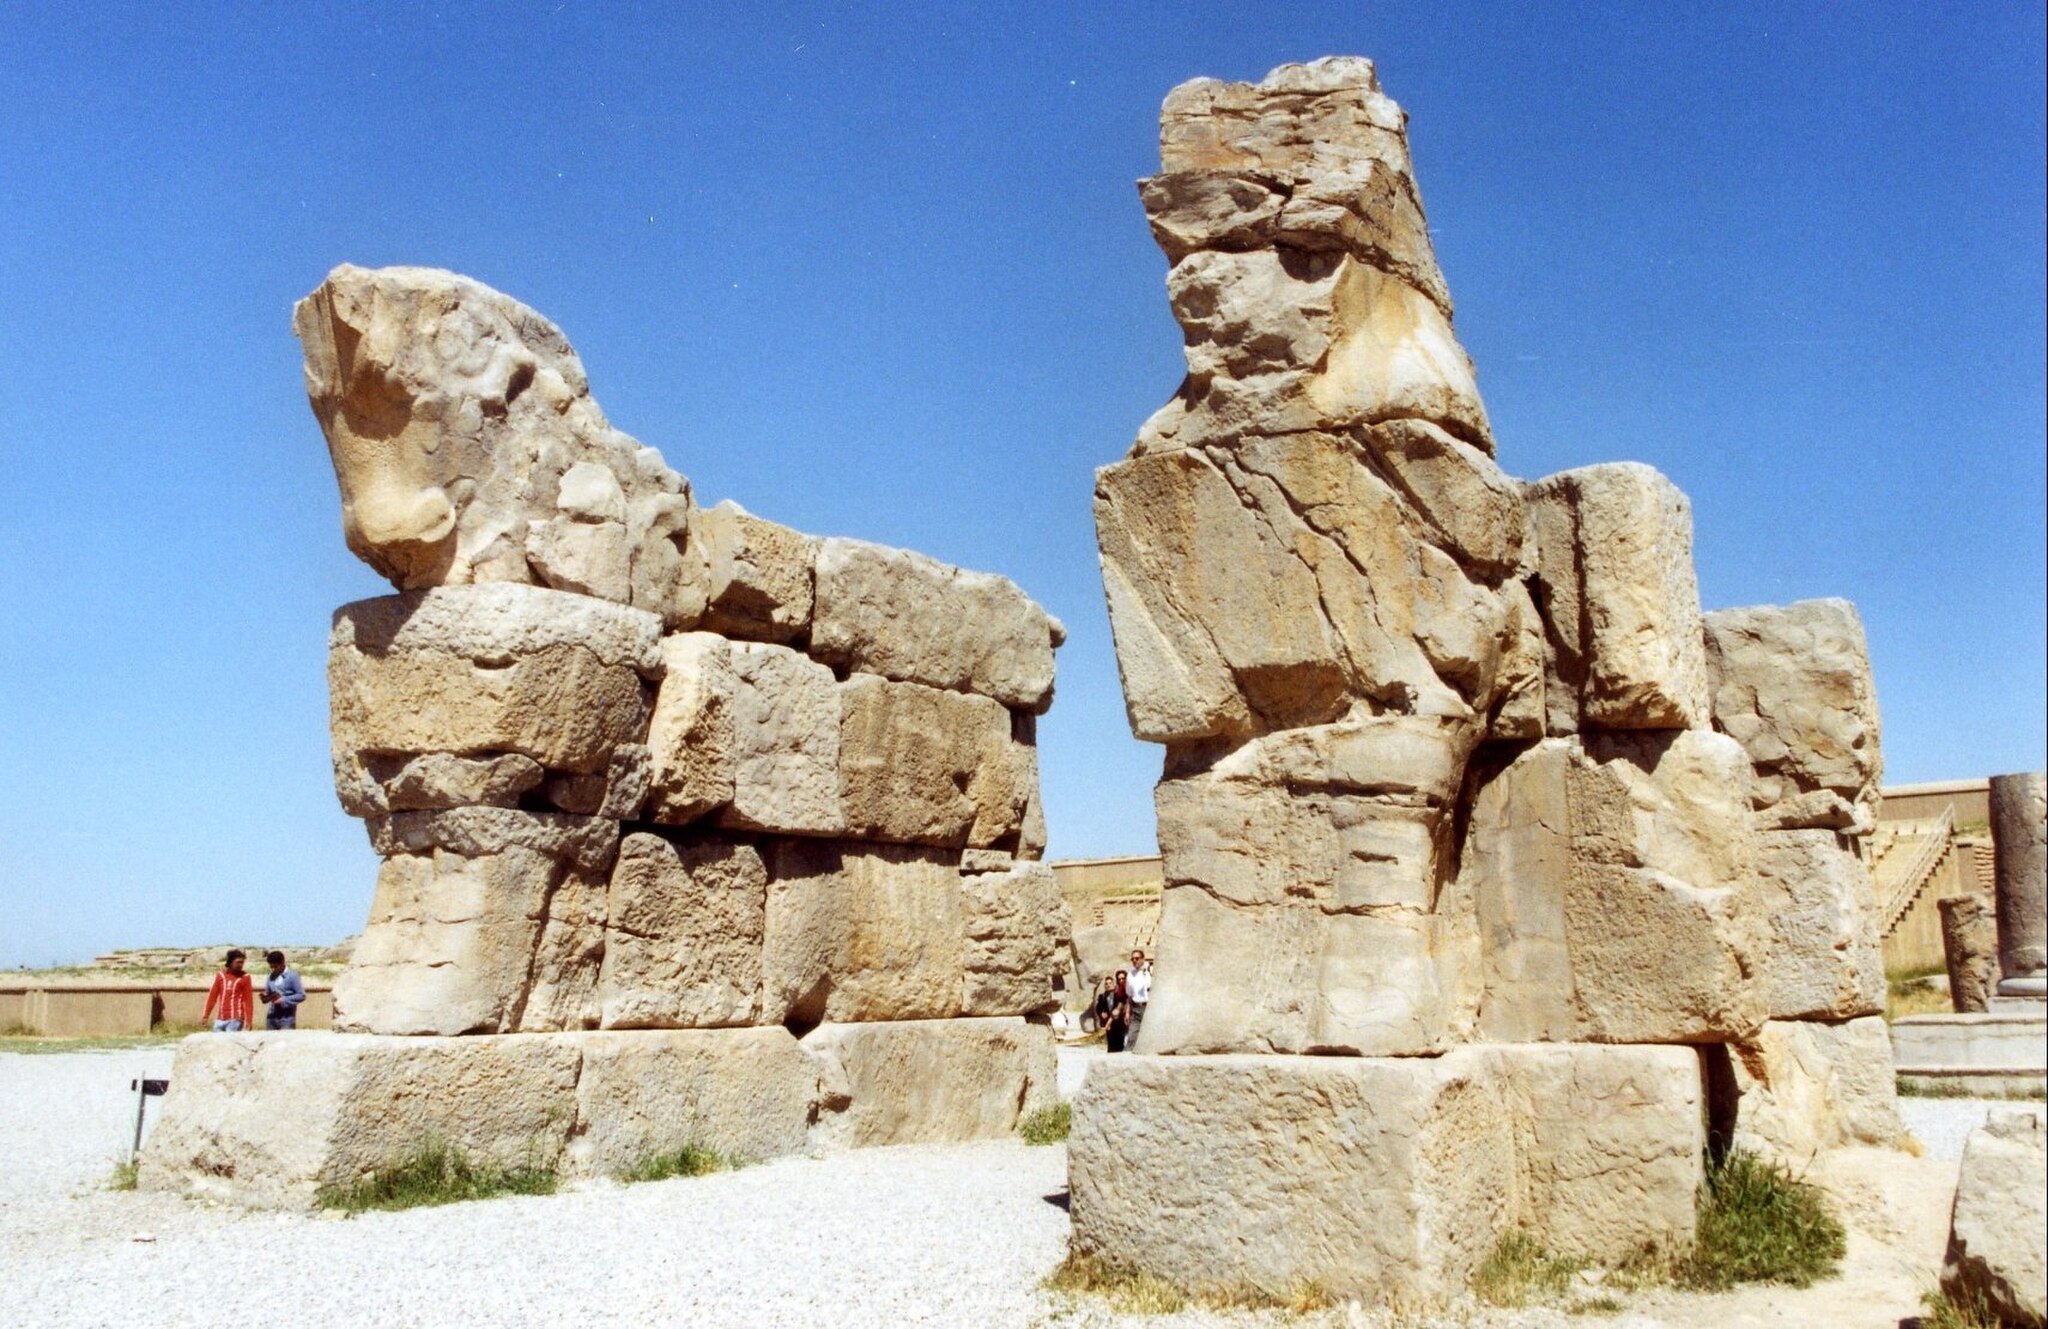
Title: Persepolis Taureaux
Description: Collossus Bulls Picture taken by myself in persepolis, Iran April 2006
Date: 11 November 2006 (original upload date)
Categories: Unfinished gate of Persepolis, Files with no machine-readable source, Self-published work, PD-self, Assumed own work, 2006 in Persepolis